Basmat Tab'un

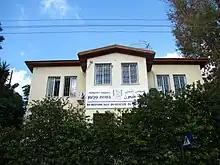
Municipality of Basmat Tab'un

Basmat Tab'un ("Basmat Tivon") is a Bedouin town in the Northern District of Israel. In it had a population of . In 2022, 100% of the population was Muslim.